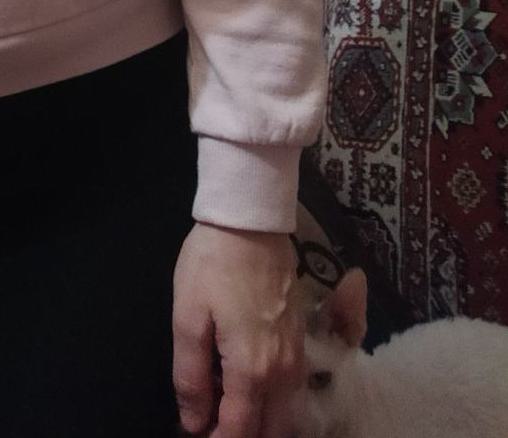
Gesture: no_gesture